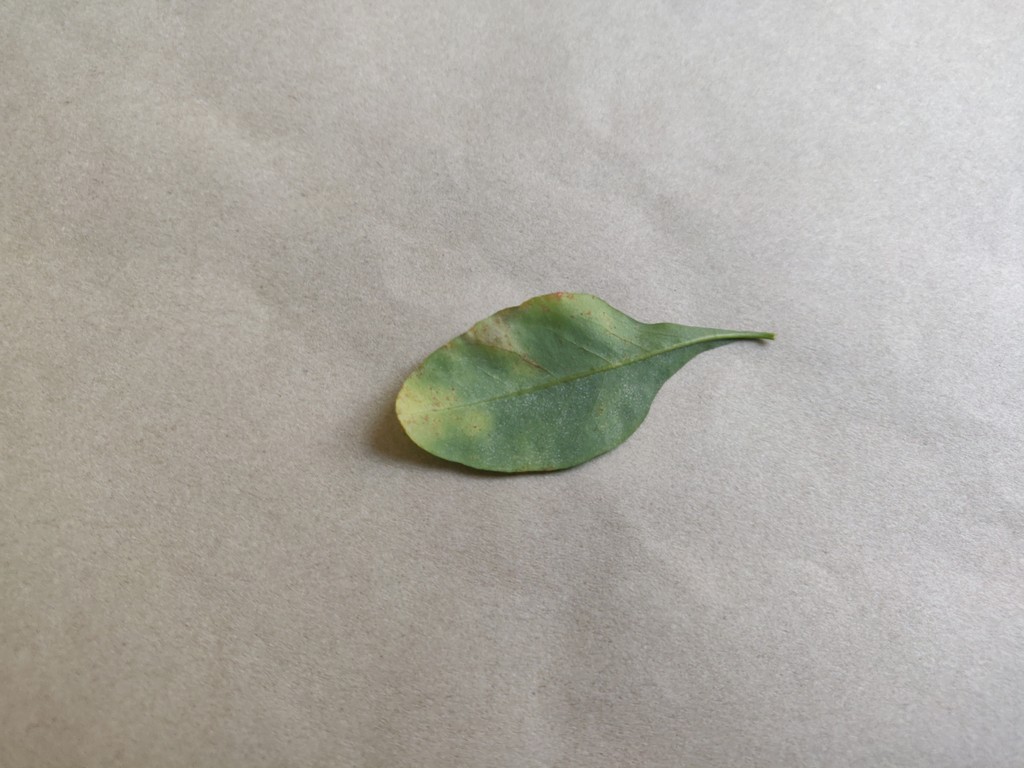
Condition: Unhealthy
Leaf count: single
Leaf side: back